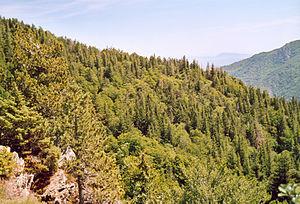
L’arboretum de l'Hort de Dieu est un arboretum situé sur le flanc sud du mont Aigoual, sur la commune de Val-d'Aigoual, à la frontière des départements du Gard et de la Lozère en France.